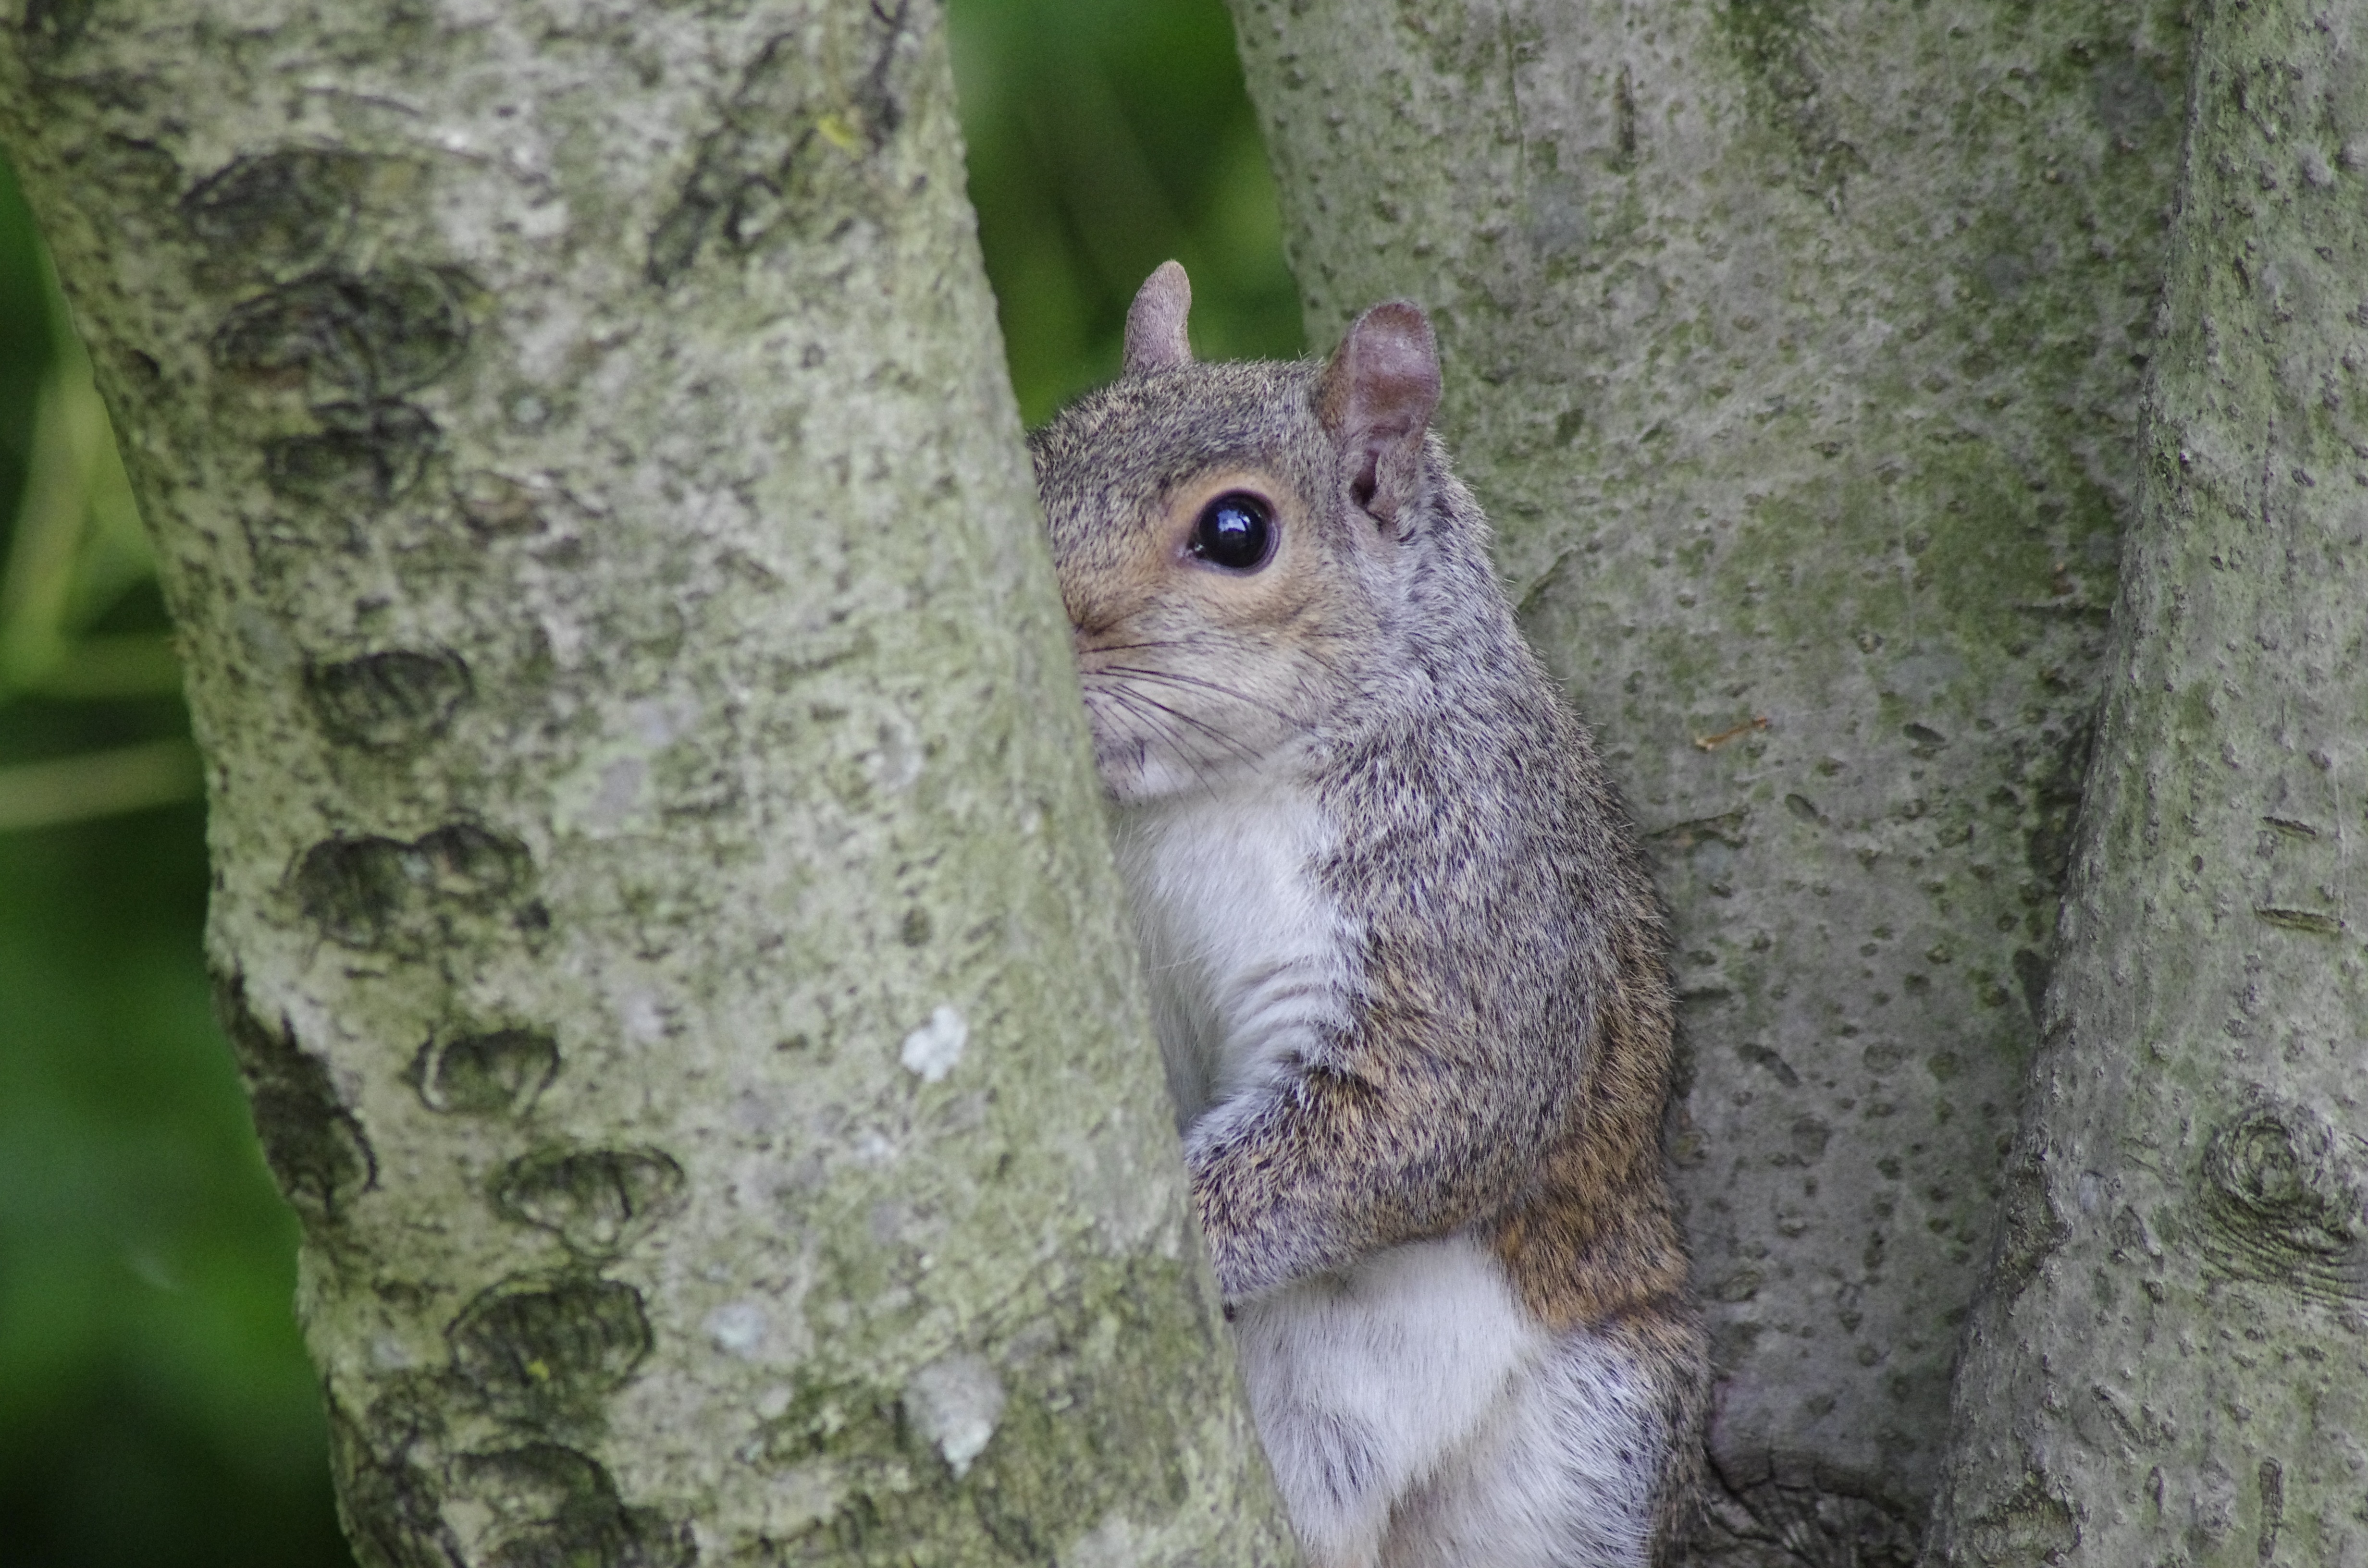
branch, animal, wildlife, mammal, squirrel, rodent, fauna, vertebrate, chipmunk, mutual watch, fox squirrel